SEAT Córdoba WRC

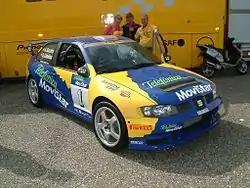
A Córdoba WRC in 2006

The Córdoba WRC was SEAT's official rally car in the World Rally Championship from to . It featured a 2.0 litre turbocharged engine. The Córdoba WRC competed in the top category of the championship, as SEAT had homologated a World Rally Car version of the Córdoba 16v for competition in the FIA World Rally Championship and other international rallies.